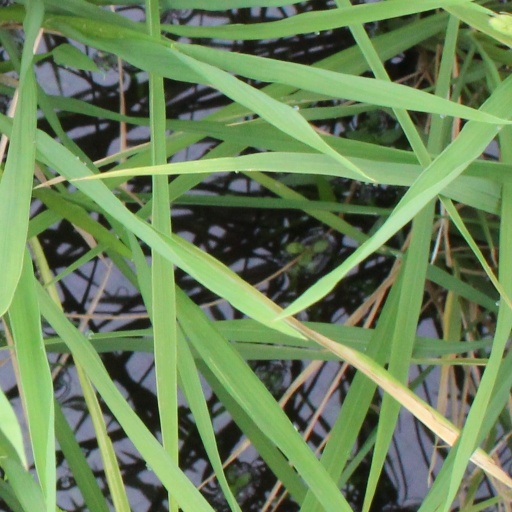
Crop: rice